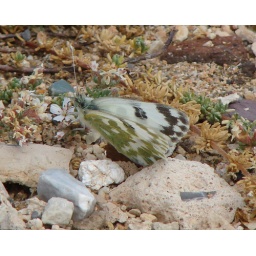
An Eastern Bath White butterfly spotted near Hersonissos on Crete.